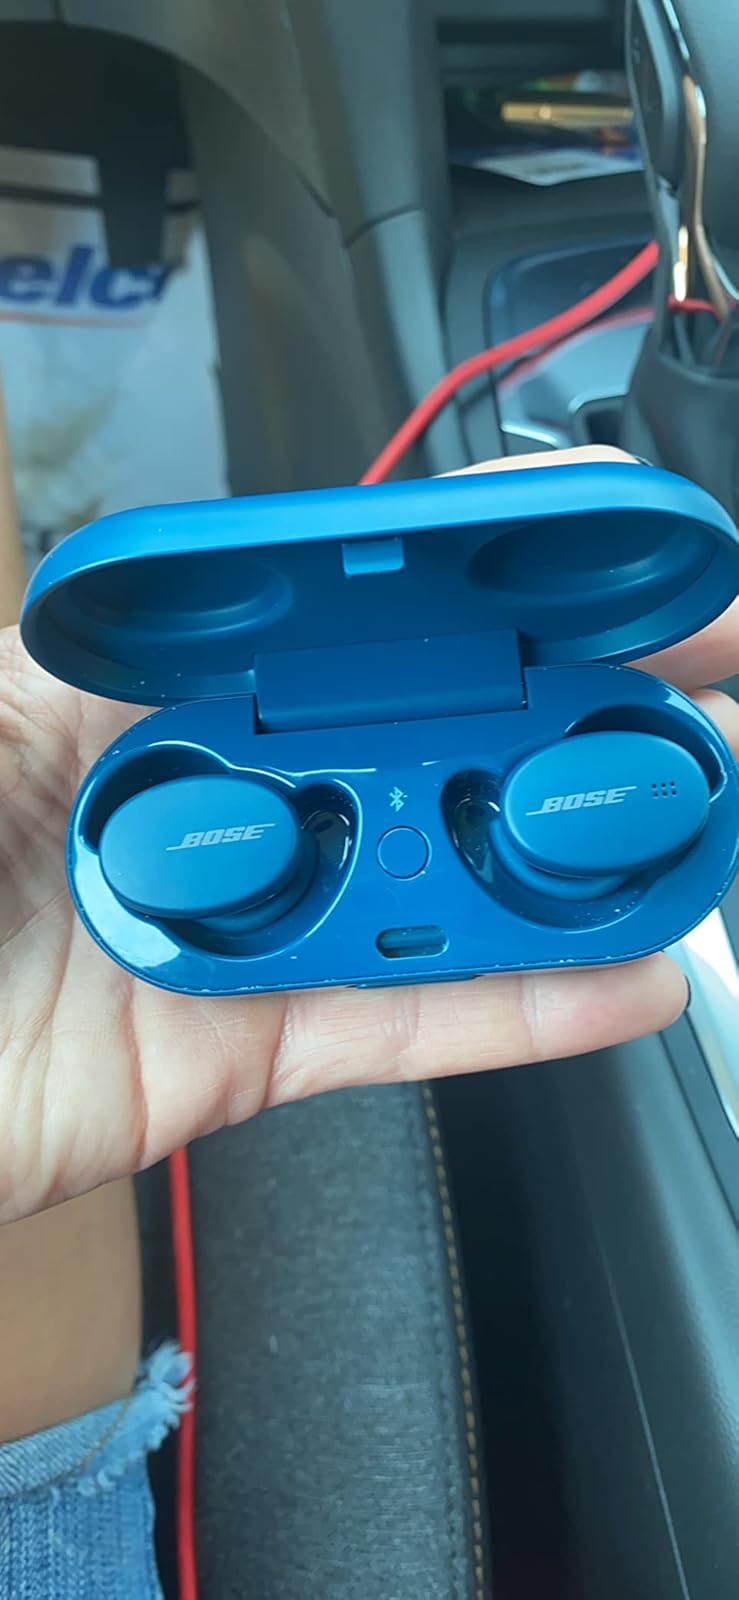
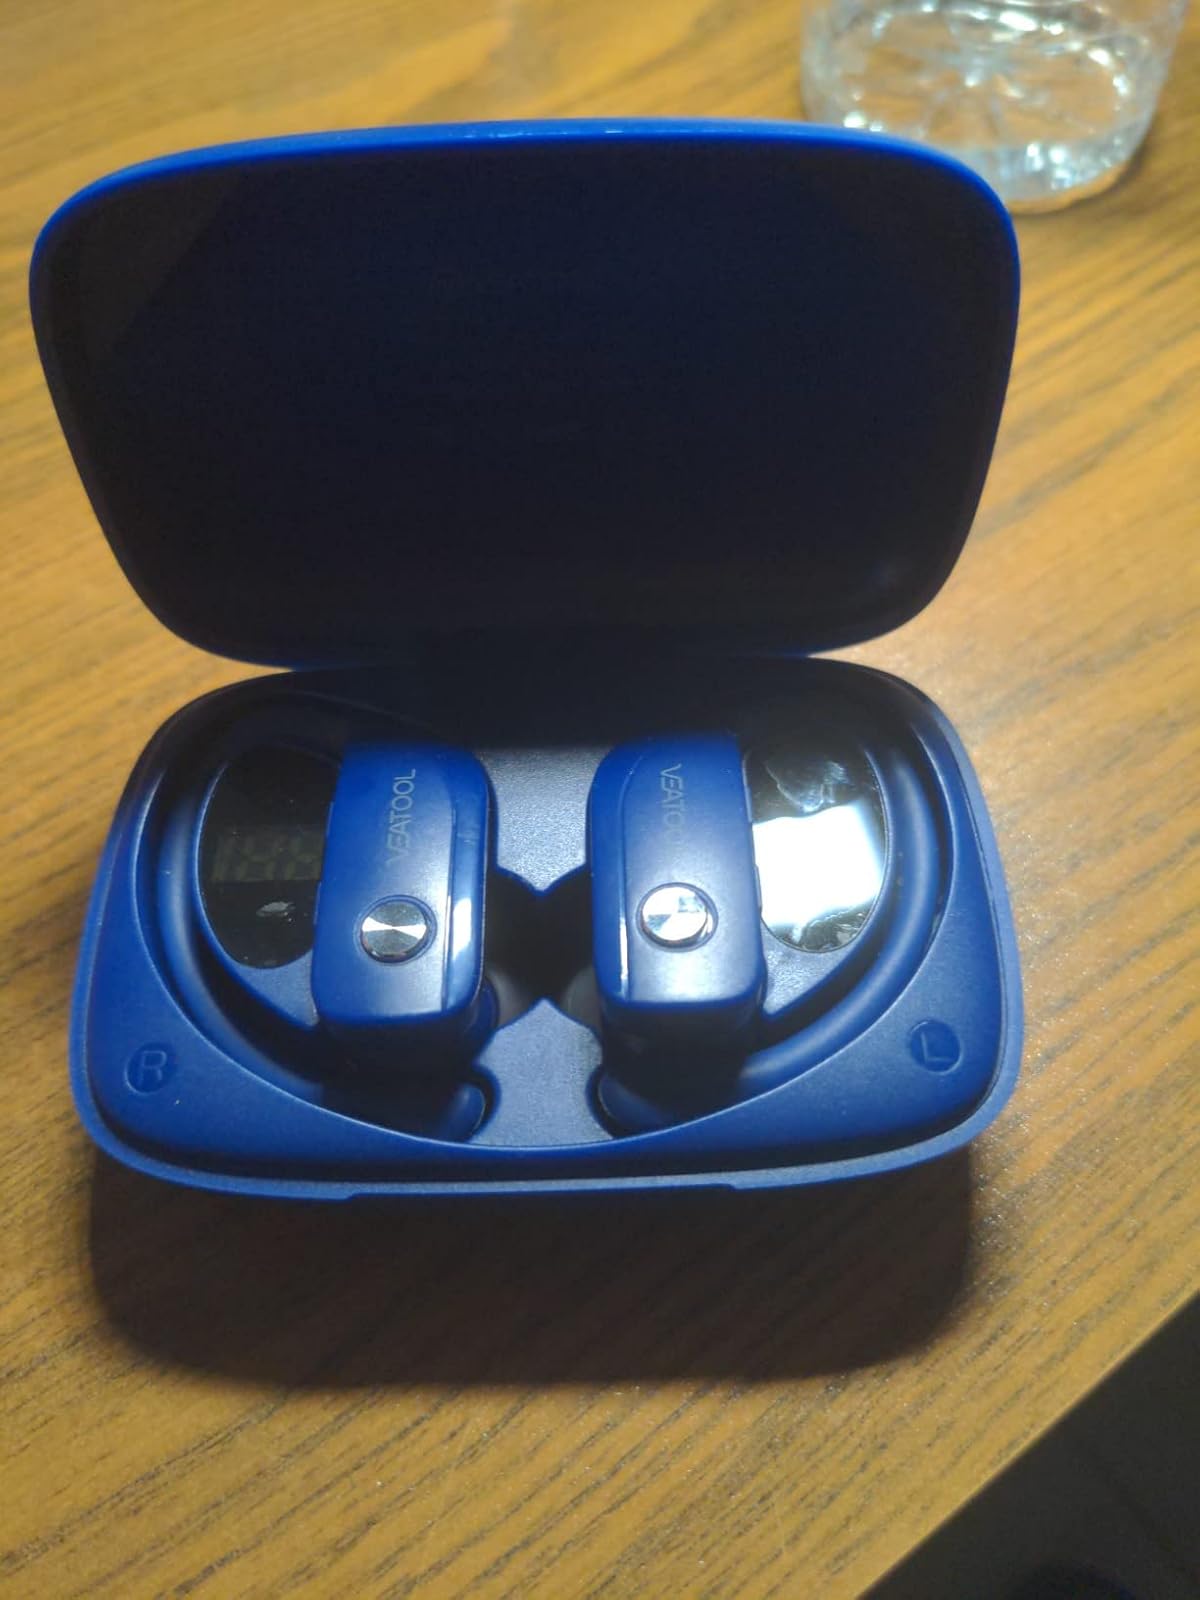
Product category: earbuds
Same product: no